Joseph's granaries

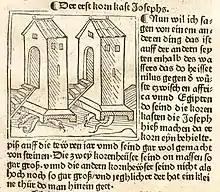
Joseph's granaries in the German version of Mandeville's "Travels" (1481)

During the 15th century opinion was more evenly split as to the nature of the Pyramids. An anonymous traveler in 1420 speaks of going "to see the most marvelous fourteen granaries of Pharaoh, five or six miles distant from Cairo." He continues, "you must cross the river Nile that flows from the Earthly Paradise ... and from the top [of the granary] there is a good view of the very large city of Cairo. But there, around these granaries, there is such a great colony of rats that it sometimes seems as if they cover the entire ground." In 1436 the Spaniard Pero Tafur visited and left a rather fanciful account: "We went to see the Granaries of Joseph, which are three leagues from the mouth of the river, in the desert. Although they say that there are many more further inland, there are only three here, two great ones, and one lesser one. They are diamond shaped, with the apex raised, and they must be much higher than the Great Tower at Seville. As one enters through the door there is a wall joined to another, making a circular stairway which reaches to the top, with many windows. And the beasts, when they are laden, climb up and are unloaded through those windows, and so they fill the granaries to the top. Certainly I never thought that there was such a great building in the world to-day, nor have I seen the like before or since." Another curious interpretation was offered by Georges Lengherand, Mayor of Mons, who visited in 1486: "These granaries are very marvelous buildings and there used to be fourteen and now there are only six or seven. It is impossible to enter, and they are all of dressed stone ... and are in the manner of a hill ... And while we were there, we found four wolves asleep on the stones ... And around these granaries are small little chambers, several cut into the rock; I do not know what could be their use, unless at the time theses granaries were in existence there were guards in these little chambers." The German traveler Arnold von Harff paid a visit in 1497 and left a fairly objective report: "We went across the Nile to these three "Kassa Pharaonis". As we approached near these three towers we saw that they were very strange buildings ... We climbed up outside for three full hours to the top, which is about two roods square. From there we saw far out over the whole of the land of Egypt, and over the country to Alexandria and the western sea ... They say that King Pharaoh caused the towers to be built during the lean years, and kept them full of corn. That is why they are called the "Kassa Pharaonis". But I could find no entrance. Some say that they are the tombs of the old kings of Egypt."